Dallas Wings

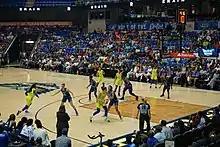
The 2019 Wings in action against Minnesota

On July 23, 2015, WNBA league owners unanimously approved the Tulsa Shock's relocation to the Dallas-Fort Worth Metroplex to play out of the College Park Center at the University of Texas at Arlington. College Park Center is also home to the UT Arlington Mavericks basketball and volleyball teams. At a press conference at College Park Center on November 2, 2015, the team was announced to be renamed the Dallas Wings.